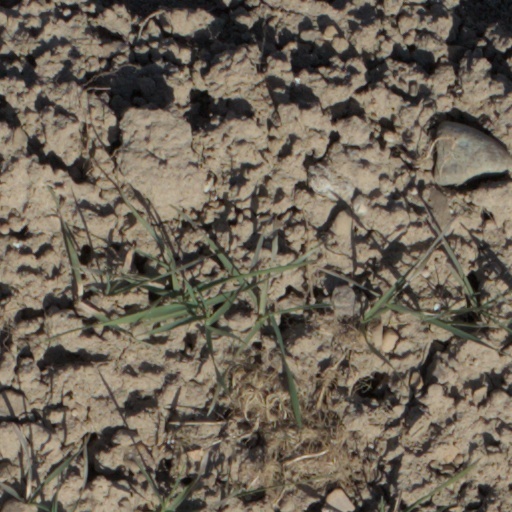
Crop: wheat